Gedrite

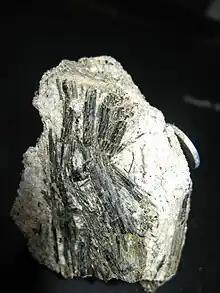
Gedrite on a feldspar matrix

Gedrite is a crystal belonging to the orthorhombic ferromagnesian subgroup of the amphibole supergroup of the double chain inosilicate minerals with the ideal chemical formula .